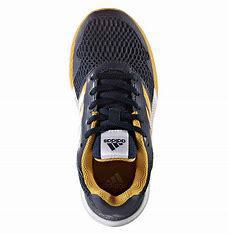
Brand: Adidas
Model: Altarun